Beneš-Mráz Be-56 Beta-Major

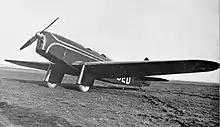
Be-52 Beta-Major two-seater

The sole Be-56, registered "OK-BEG", was used by the Slovak Air Force after the German takeover of Czechoslovakia in 1939.